International Cable Protection Committee

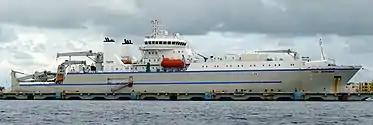
The Tyco Responder submarine telecommunications cable ship at dock back in February 2008.

As part of its cable awareness mission, and to assist its Members, the ICPC develops and distributes educational materials about the importance of submarine cables, their operational and environmental characteristics, their treatment under international and national law, and the risks of damage to cables. The ICPC and its Members use these materials to engage with governments, other ocean industries (including fishing, shipping, offshore energy, and mining), and the public.